Bombing of Rabaul (November 1943)

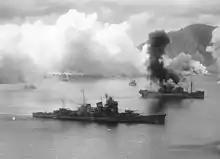
Japanese heavy cruiser "Haguro" and other shipping under attack at Rabaul, 2 November 1943.

In the 2 November mission, nine squadrons of B-25s, 72 bombers in total, and six squadrons of P-38 Lightning totaling 80 fighter escorts attacked Simpson Harbor and its anti-aircraft defenses with bombing attacks and minimum altitude strafing runs. The raiding force encountered heavy resistance and 9 B-25s were shot down by anti-aircraft artillery or Japanese naval fighters and 10 of the P-38s were also shot down. Among the lost was Major Raymond H. Wilkins of the 3rd Attack Group, who was posthumously awarded the Medal of Honor. The defense encountered would be described as the heaviest in the history of the 5th air force. Though the pilots and Kenney made bombastic claims in terms of enemy ships sunk and aircraft destroyed, the raid actually inflicted light damage on the Japanese, who incurred a total of 20 aircraft lost in ground & air.